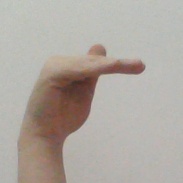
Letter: khaa